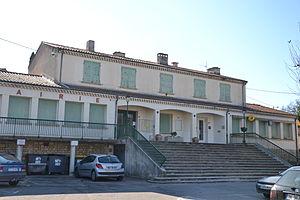
Mairie de Mirabel aux Baronnies dans la Drôme
Mirabel-aux-Baronnies est une commune française située dans le département de la Drôme en région Auvergne-Rhône-Alpes. Bourg posé sur une butte, Mirabel est réputé pour la douceur de son climat et la beauté de ses paysages. La commune ne fait pas partie du parc naturel des Baronnies provençales créé en 2014, bien que située à l'intérieur de son périmètre.